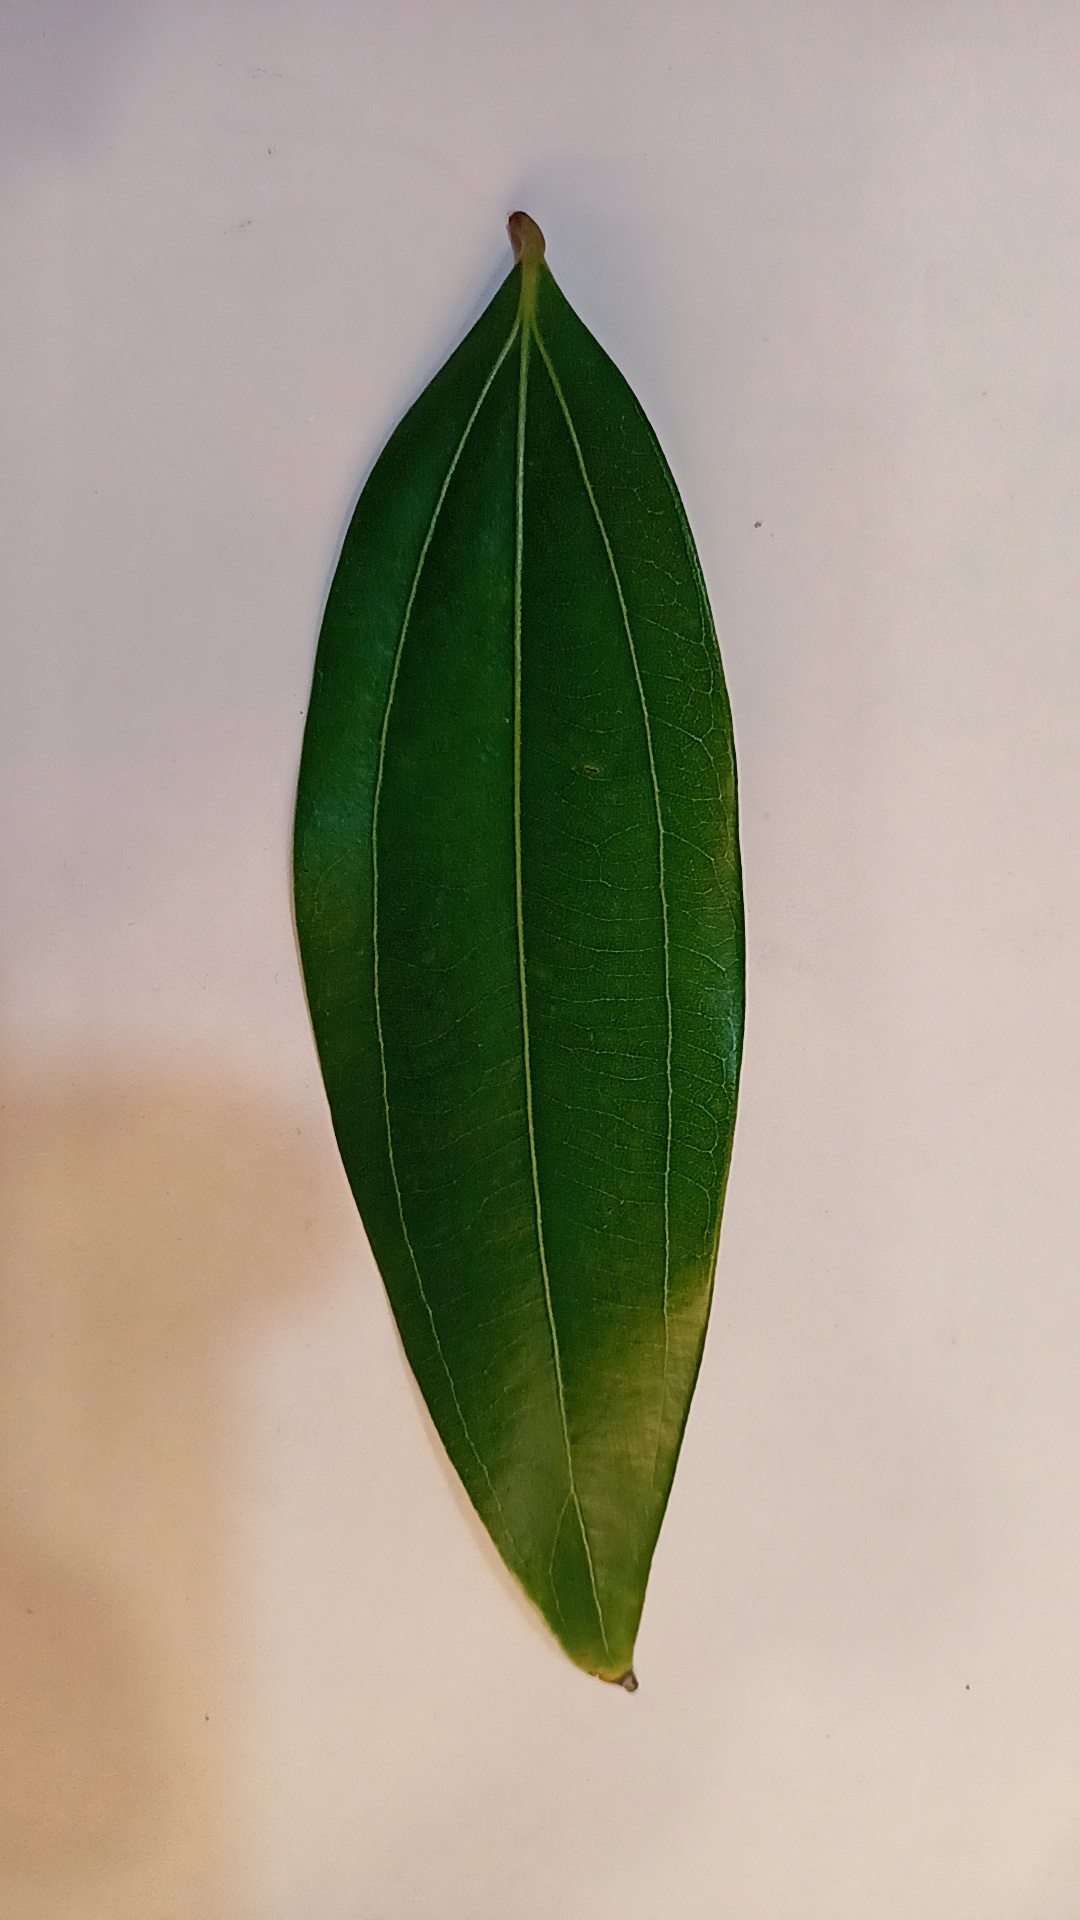
Label: Healthy